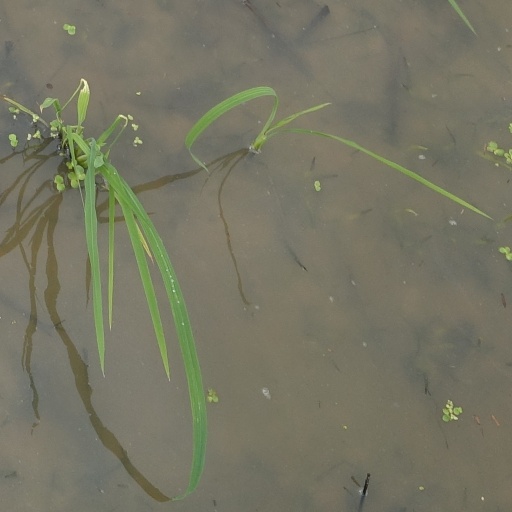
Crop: rice